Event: Nepal Earthquake
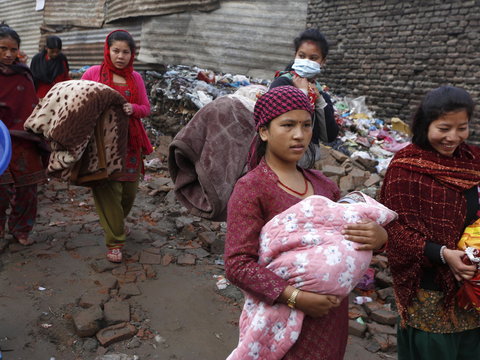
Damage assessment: damage